Chitose Station (Chiba)

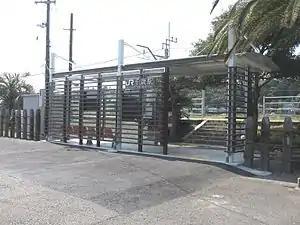
Chitose Station in 2007

is a passenger railway station in the city of Minamibōsō, Chiba Prefecture, Japan, operated by the East Japan Railway Company (JR East).